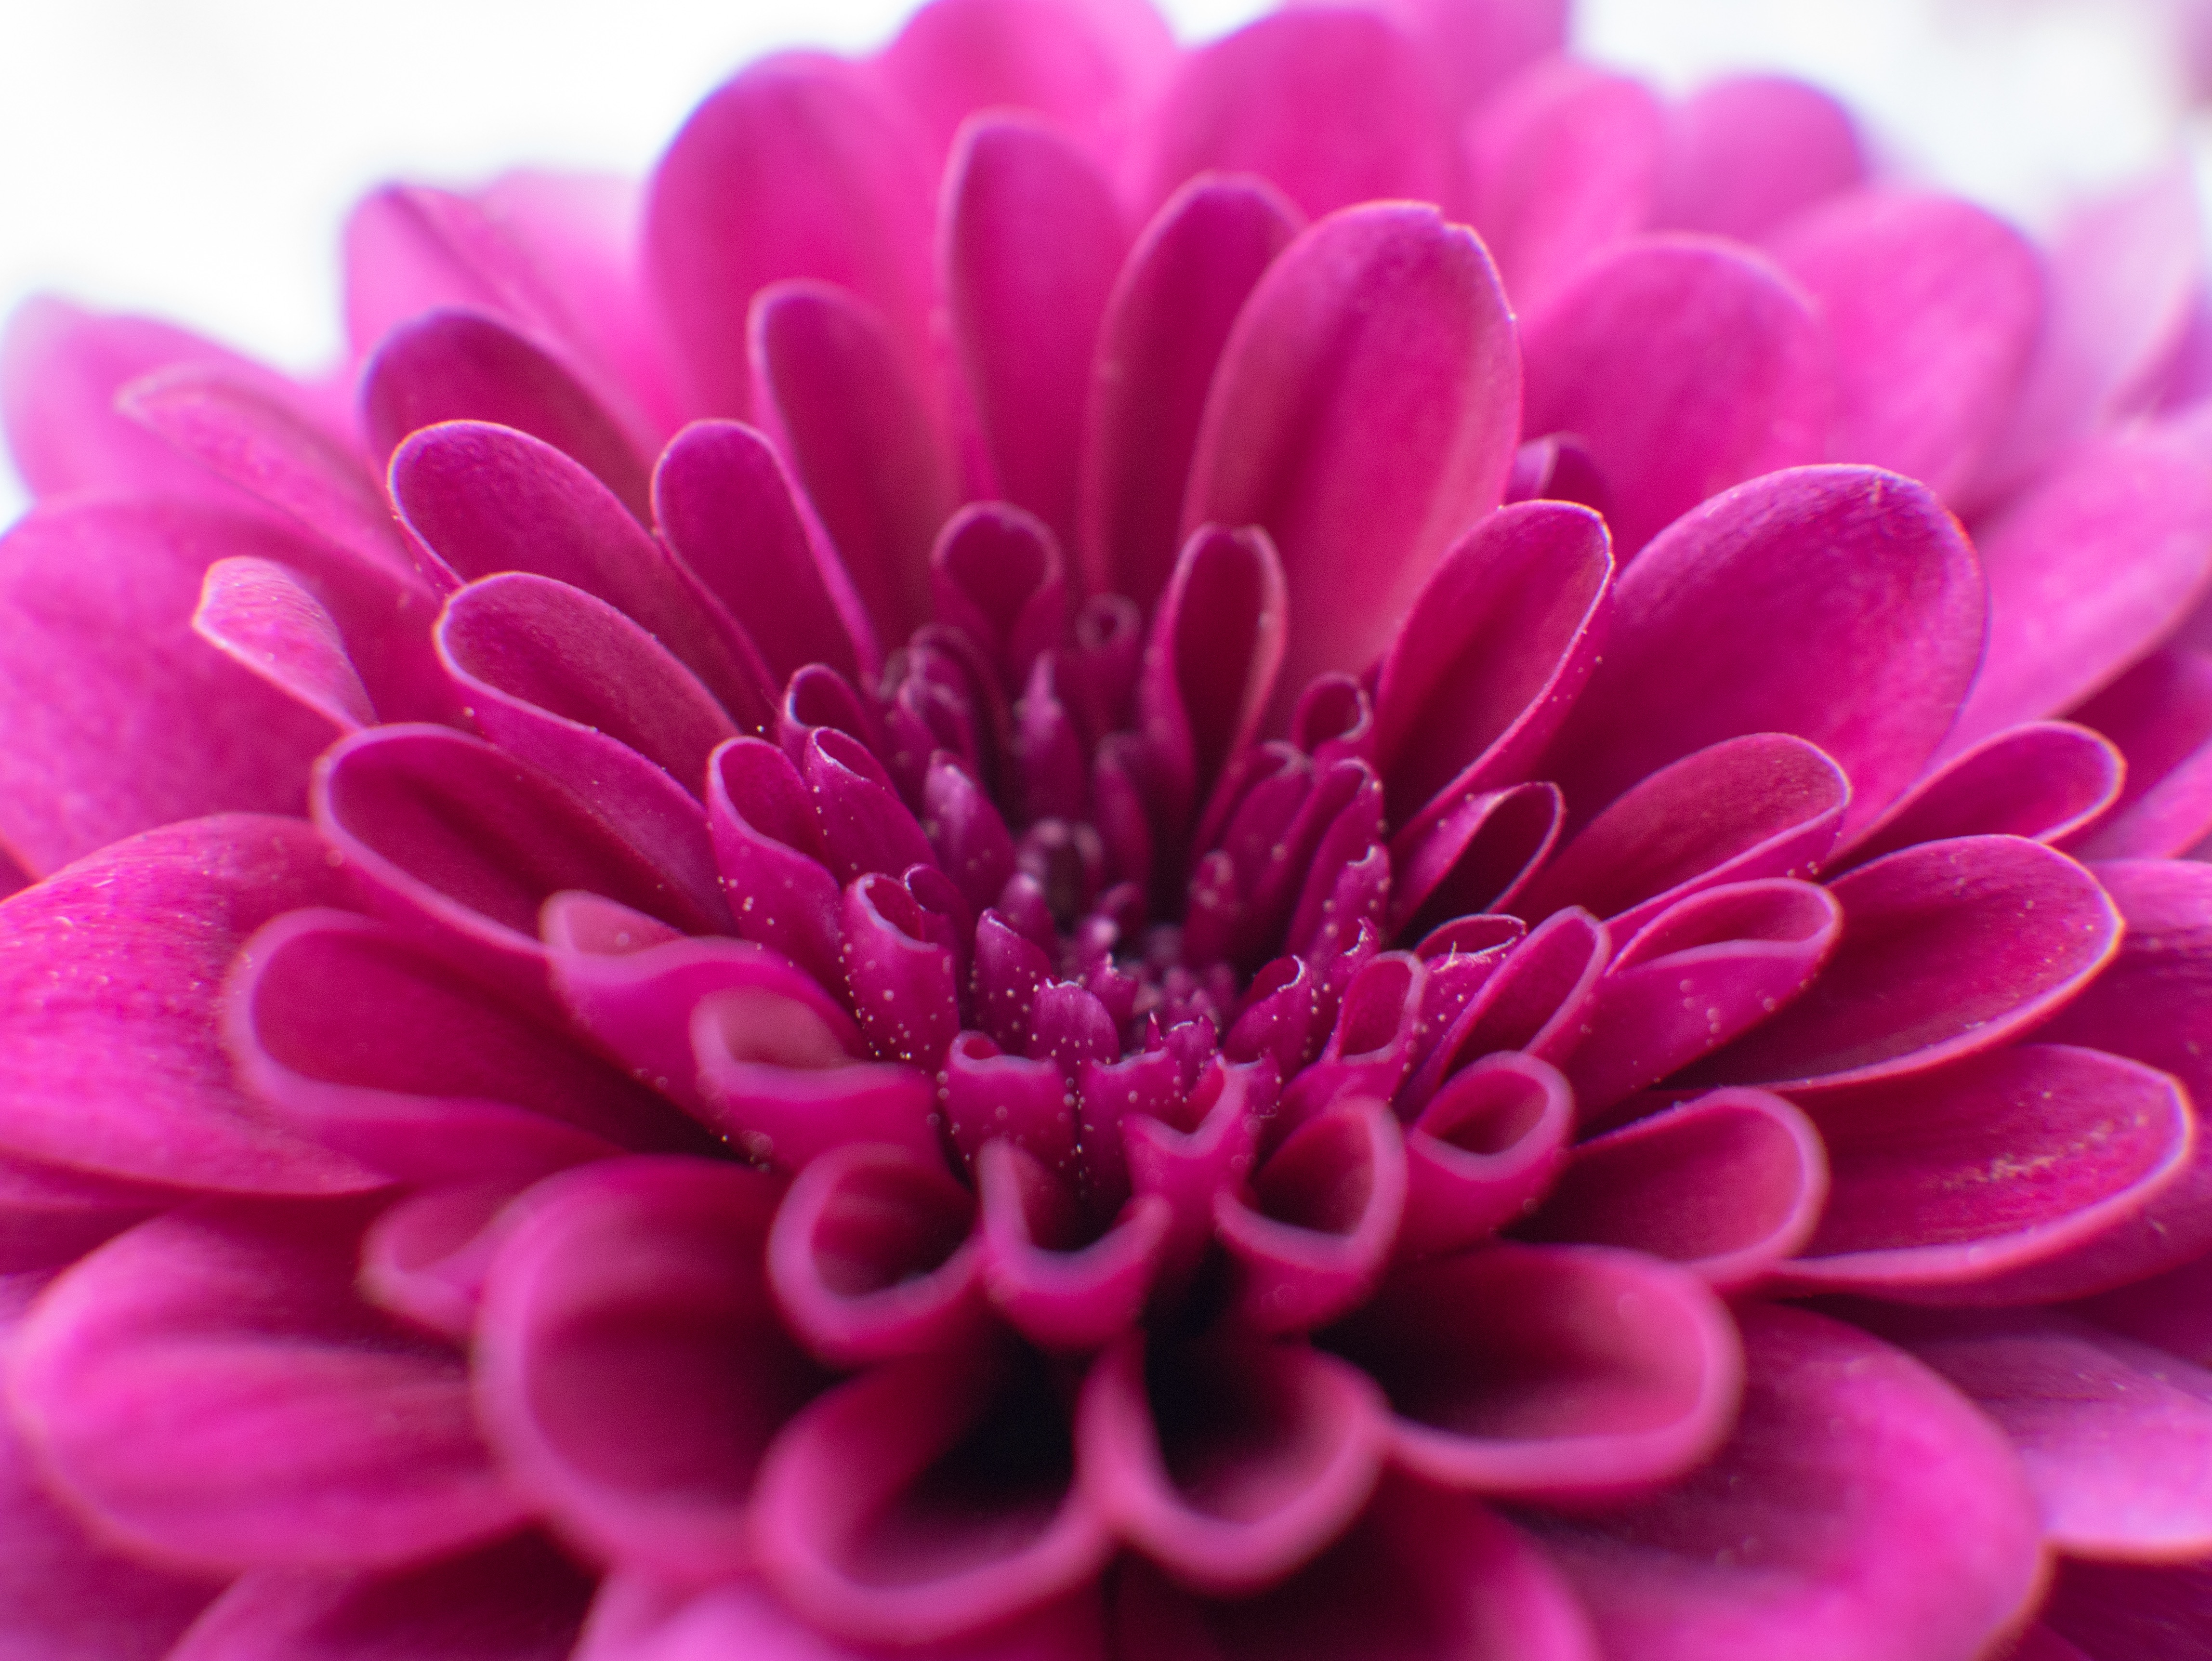
plant, flower, purple, petal, pink, close up, gerbera, floristry, macro photography, flowering plant, daisy family, land plant, chrysanths